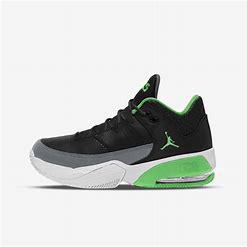
Brand: Jordan
Model: Max Aura 3